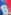
Number: 8